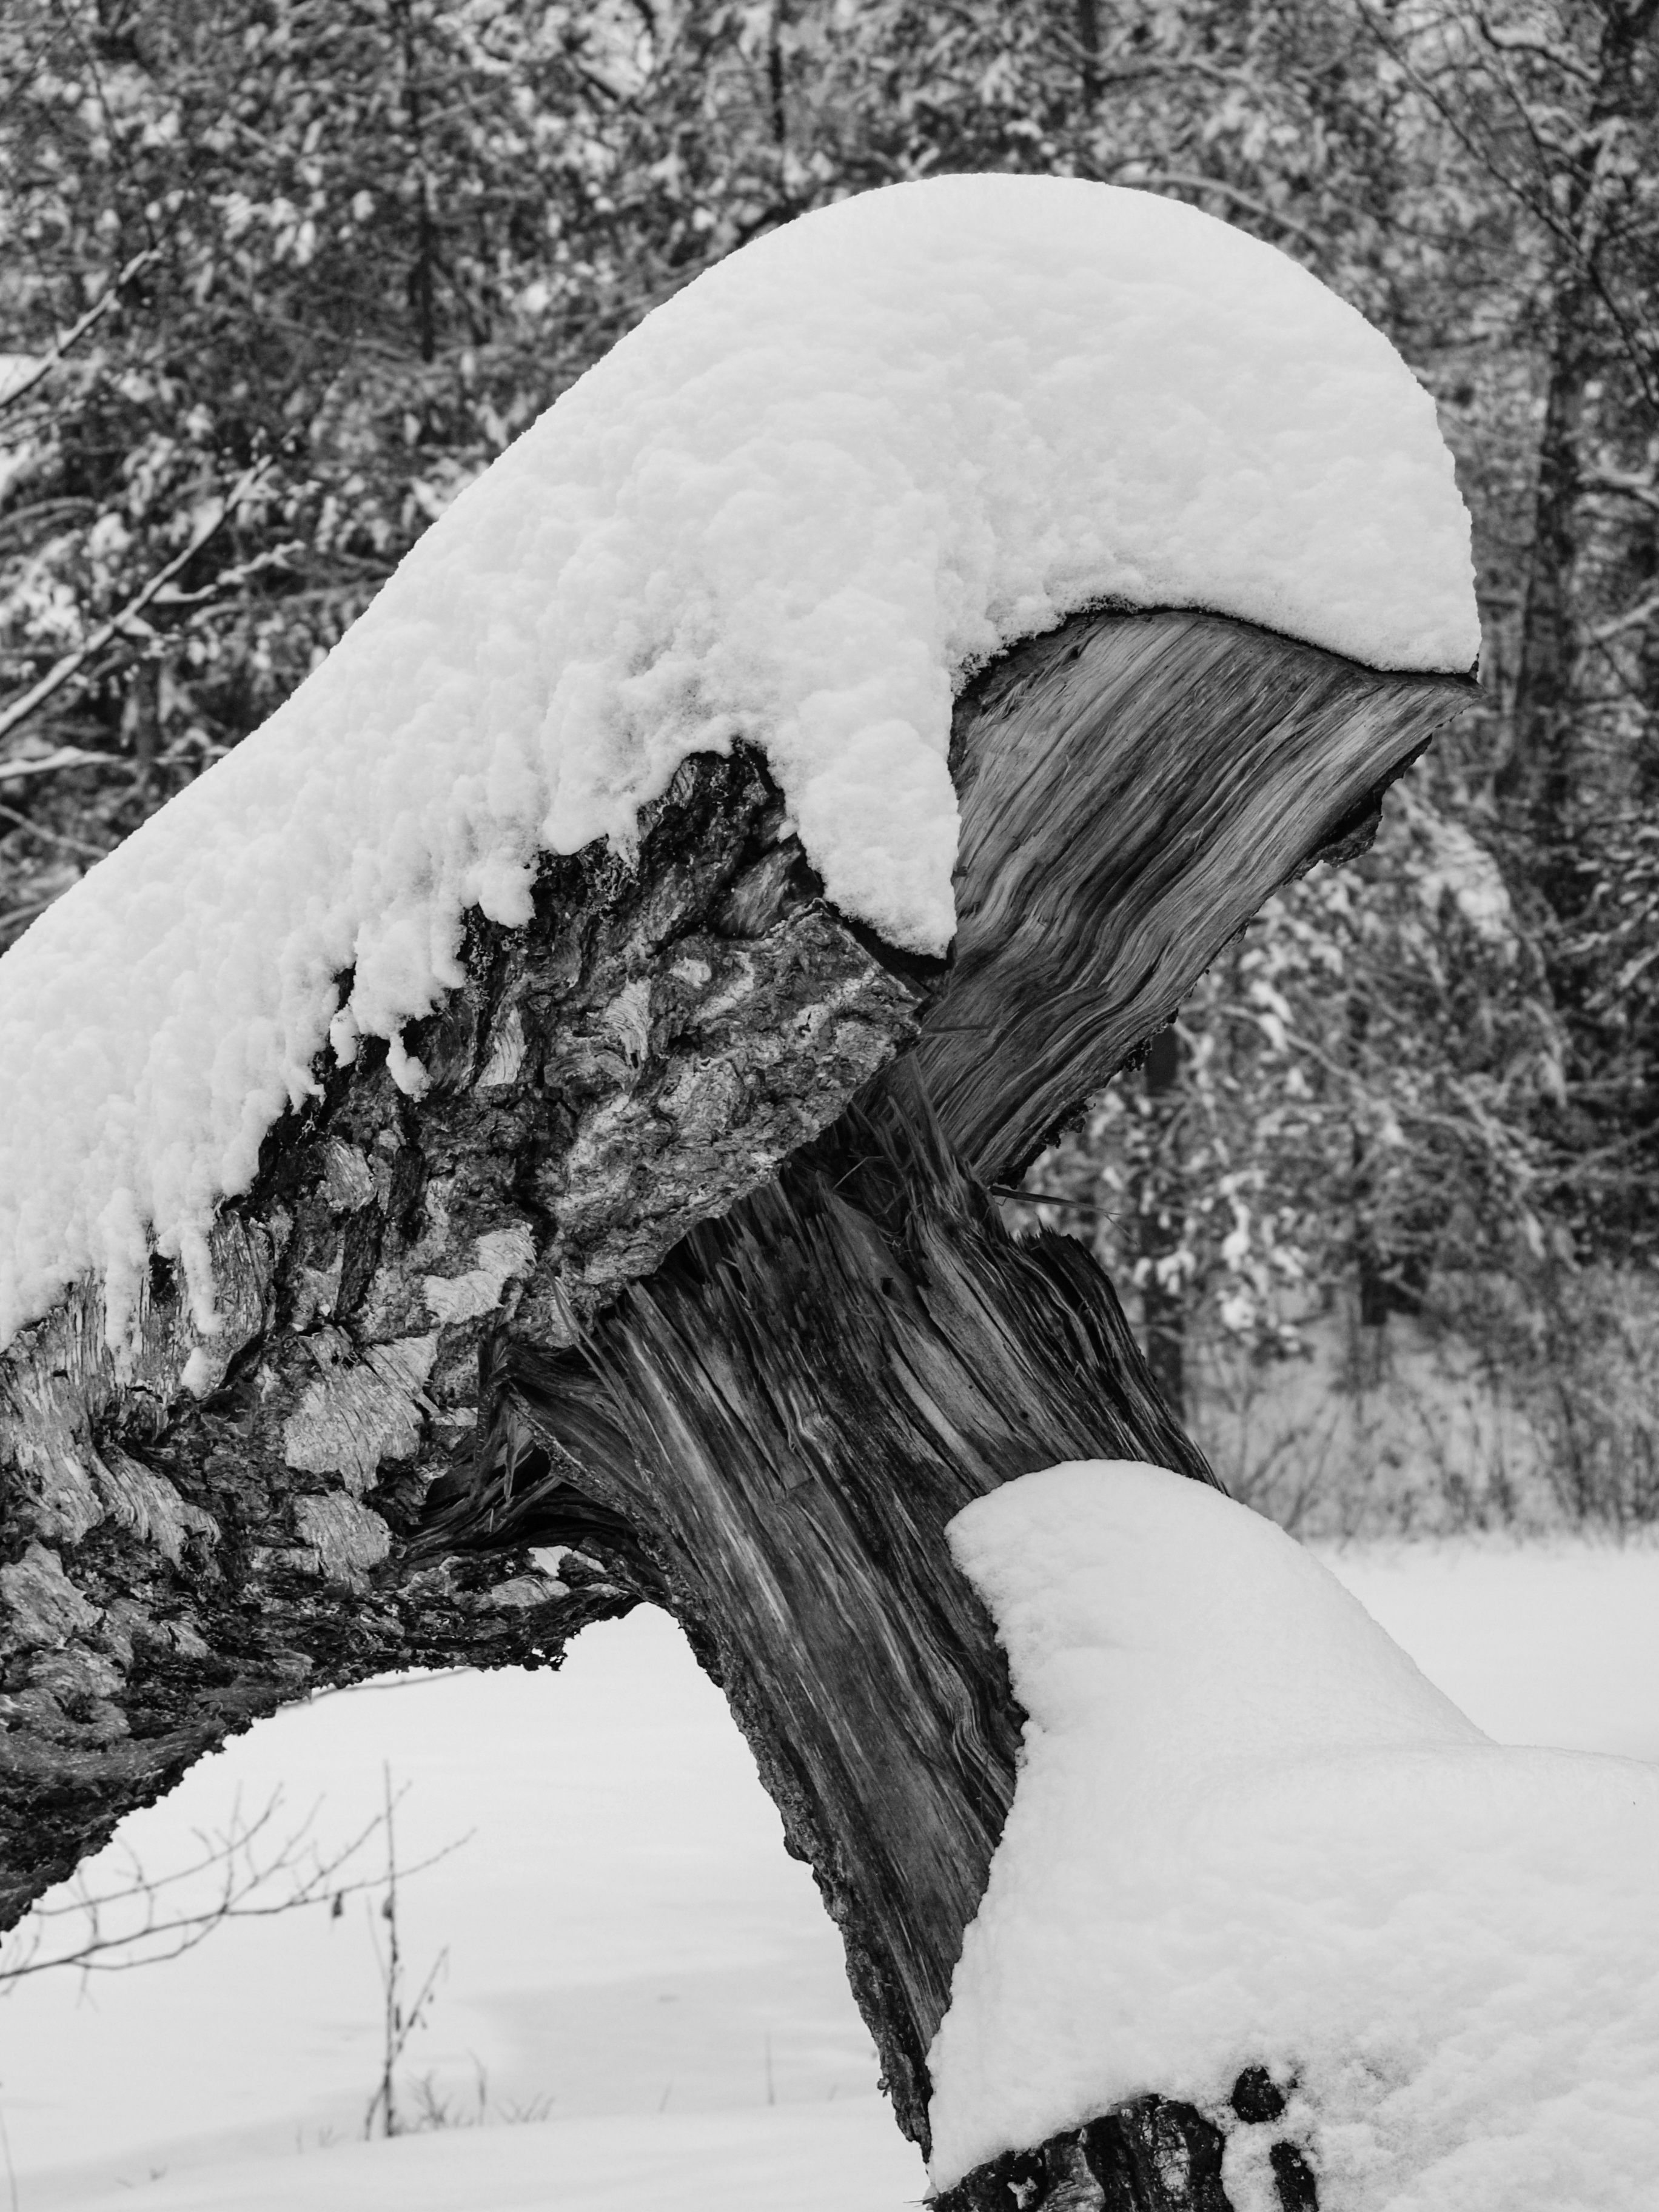
tree, forest, snow, winter, wing, black and white, white, weather, black, monochrome, season, drawing, silent, trueb, monochrome photography